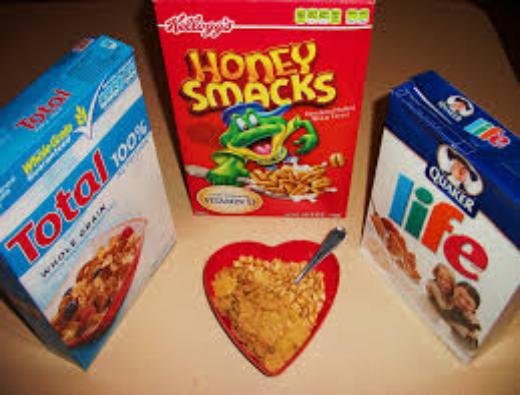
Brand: Honey Smacks
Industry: Food